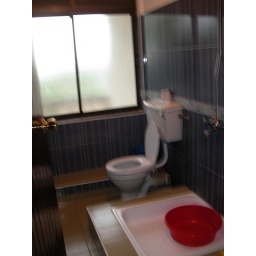
Oxford Inn bathroom - the wall doesn't extend all the way back, so you can hear people in the bathroom next door